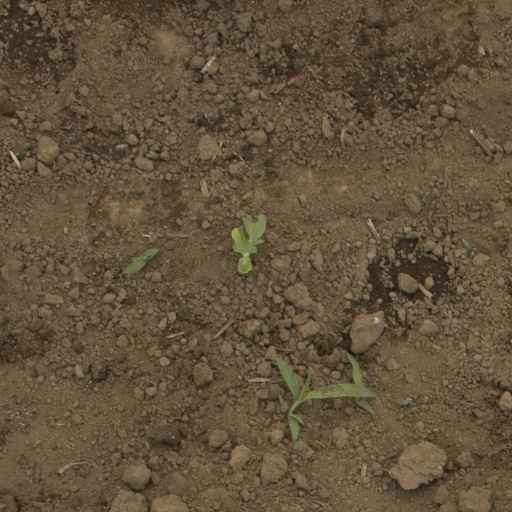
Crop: Jerusalem artichoke